Richard Edward O'Connor

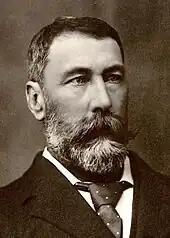
Parliamentary portrait, c. 1901

In 1895, O'Connor returned to New South Wales and successfully defended the protectionist demagogue Paddy Crick against conspiracy charges relating to the George Dean attempted murder case; he was appointed Queen's Counsel in 1896 and acted as a judge on the Supreme Court from November 1898 to March 1899. He also remained active politically. As a founding member of the Australian Federation League in 1893, he was appointed a vice-president of the People's Federal Convention held at Bathurst in November 1896. He was elected as a delegate to the Australian Federal Convention in 1897 and served on the constitutional committee with Barton and the former South Australian Premier Sir John Downer. He organised the "nexus clause" which guaranteed the Senate half as many members as the House of Representatives, arguing that this would act as an incentive to keep parliamentary numbers, and therefore expenditure, comparatively low.